Quelea

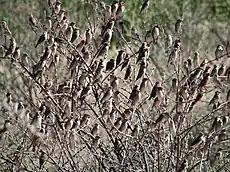
A flock of red-billed queleas

Based on recent DNA-analysis, the red-billed quelea is sister to a clade that consist of both remaining species of the genus "Quelea", namely "Q. cardinalis" and "Q. erythrops". The genus belongs to the group of true weavers (subfamily Ploceinae), and is most related to "Foudia", a genus of six or seven species that occur on the islands of the western Indian Ocean. This clade is sister to the Asian species of the genus "Ploceus".